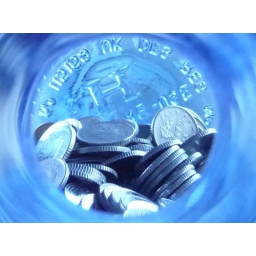
5p pieces in a blue bottle taken through the neck of the bottle